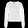
Label: Pullover